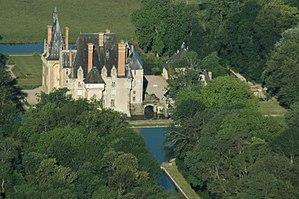
Le château d'Avrilly à Trévol, Allier, France.
Cet article recense une partie des monuments historiques de l'Allier, en France.
Trévol est une commune française, située dans le département de l'Allier en région Auvergne-Rhône-Alpes.
Le château d'Avrilly est un château situé à Trévol, dans le département de l'Allier, en France.